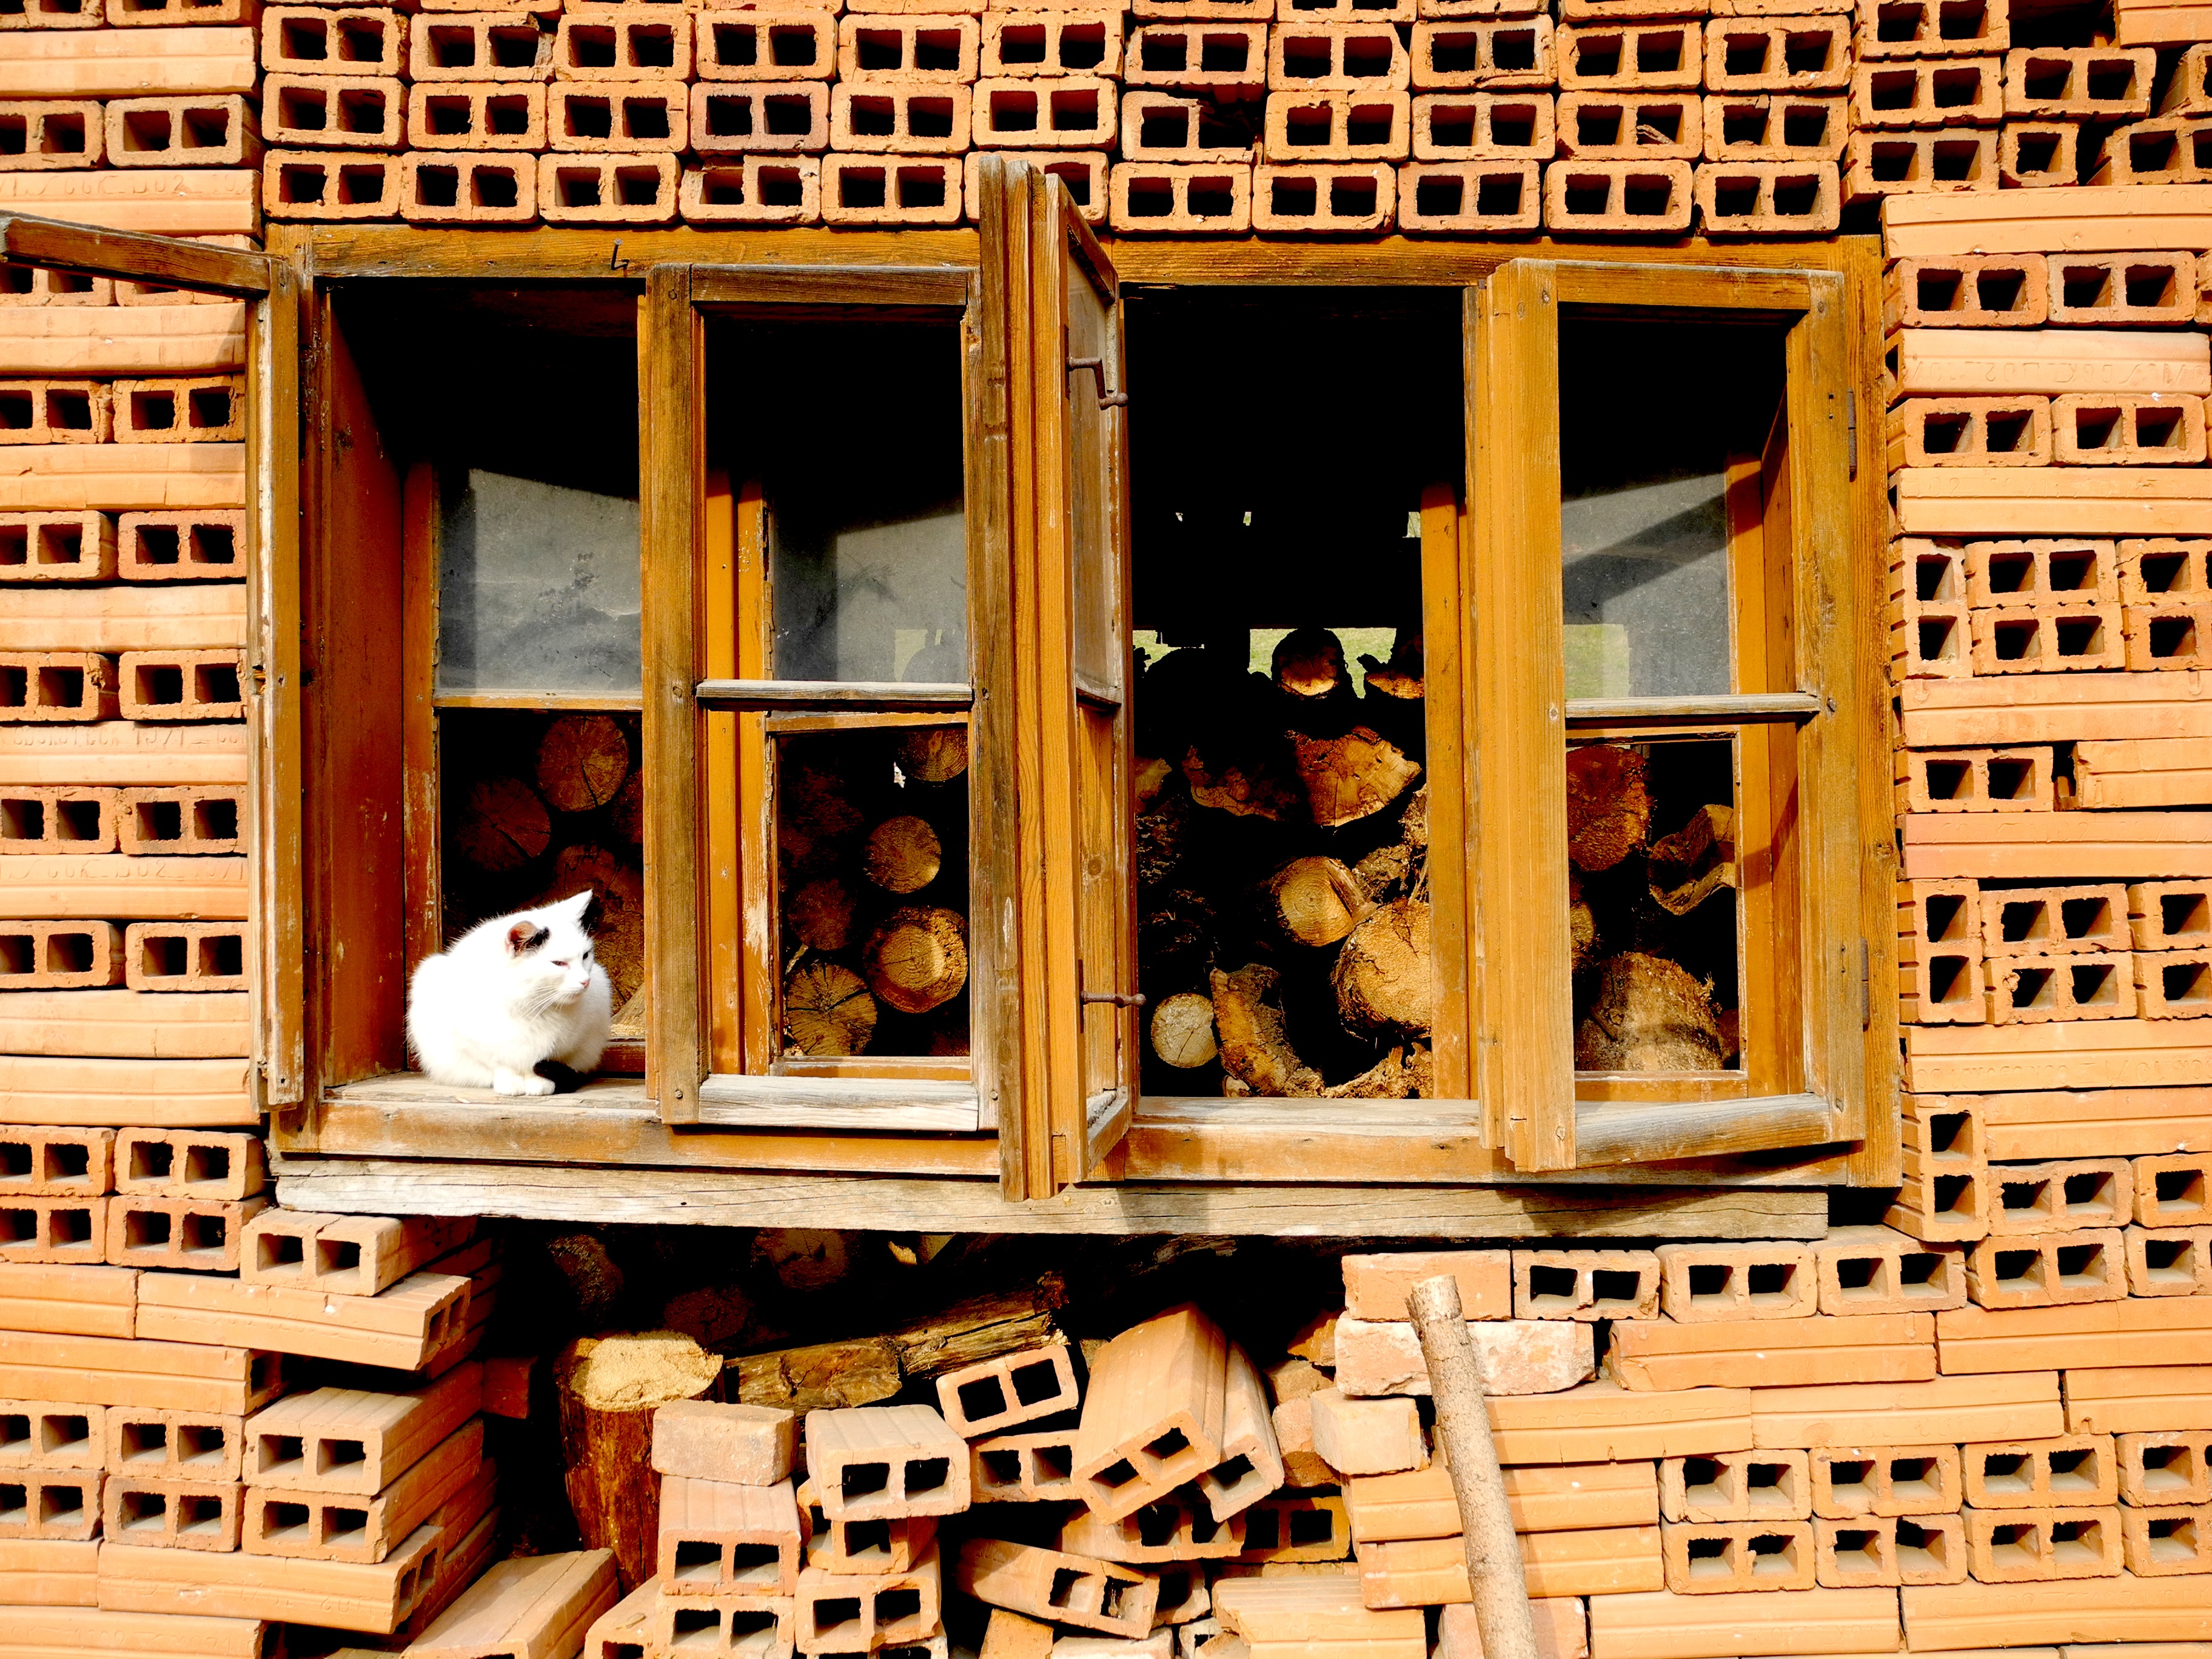
wood, old, wall, red, furniture, old building, brick, brick wall, interior design, design, bricks, basket case